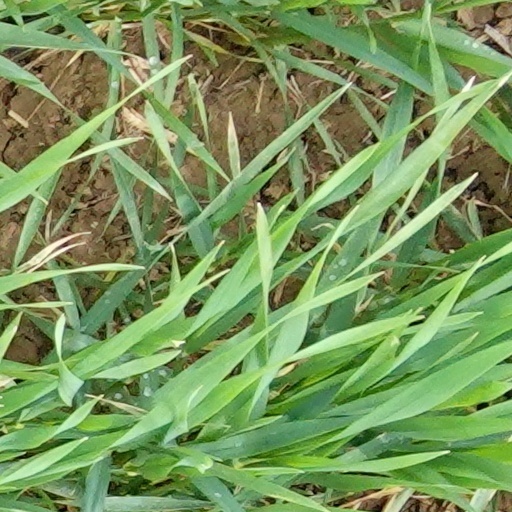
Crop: wheat